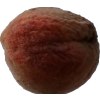
Label: peach